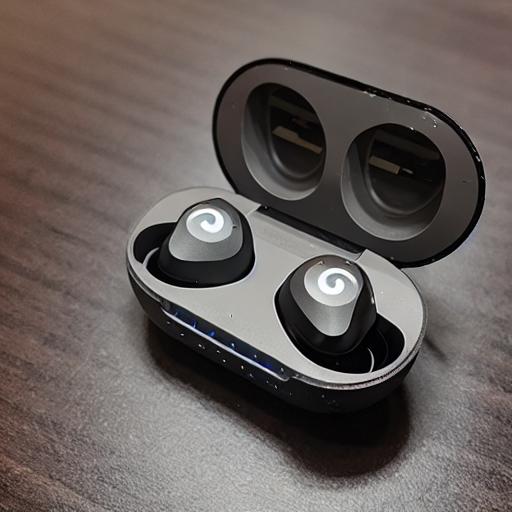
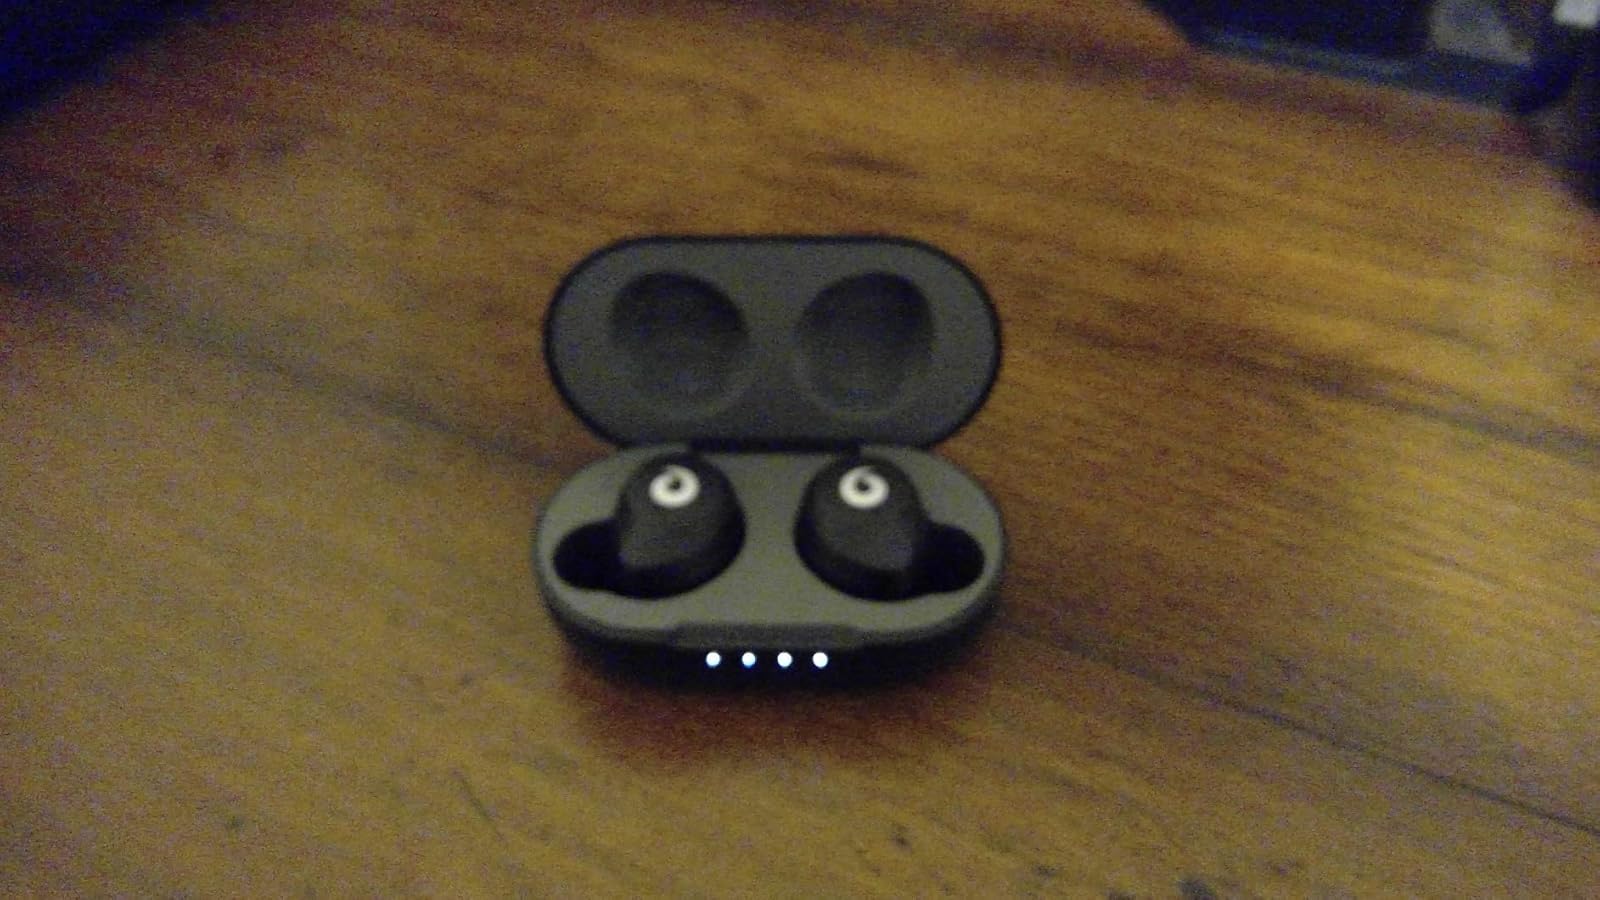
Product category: earbuds
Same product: no